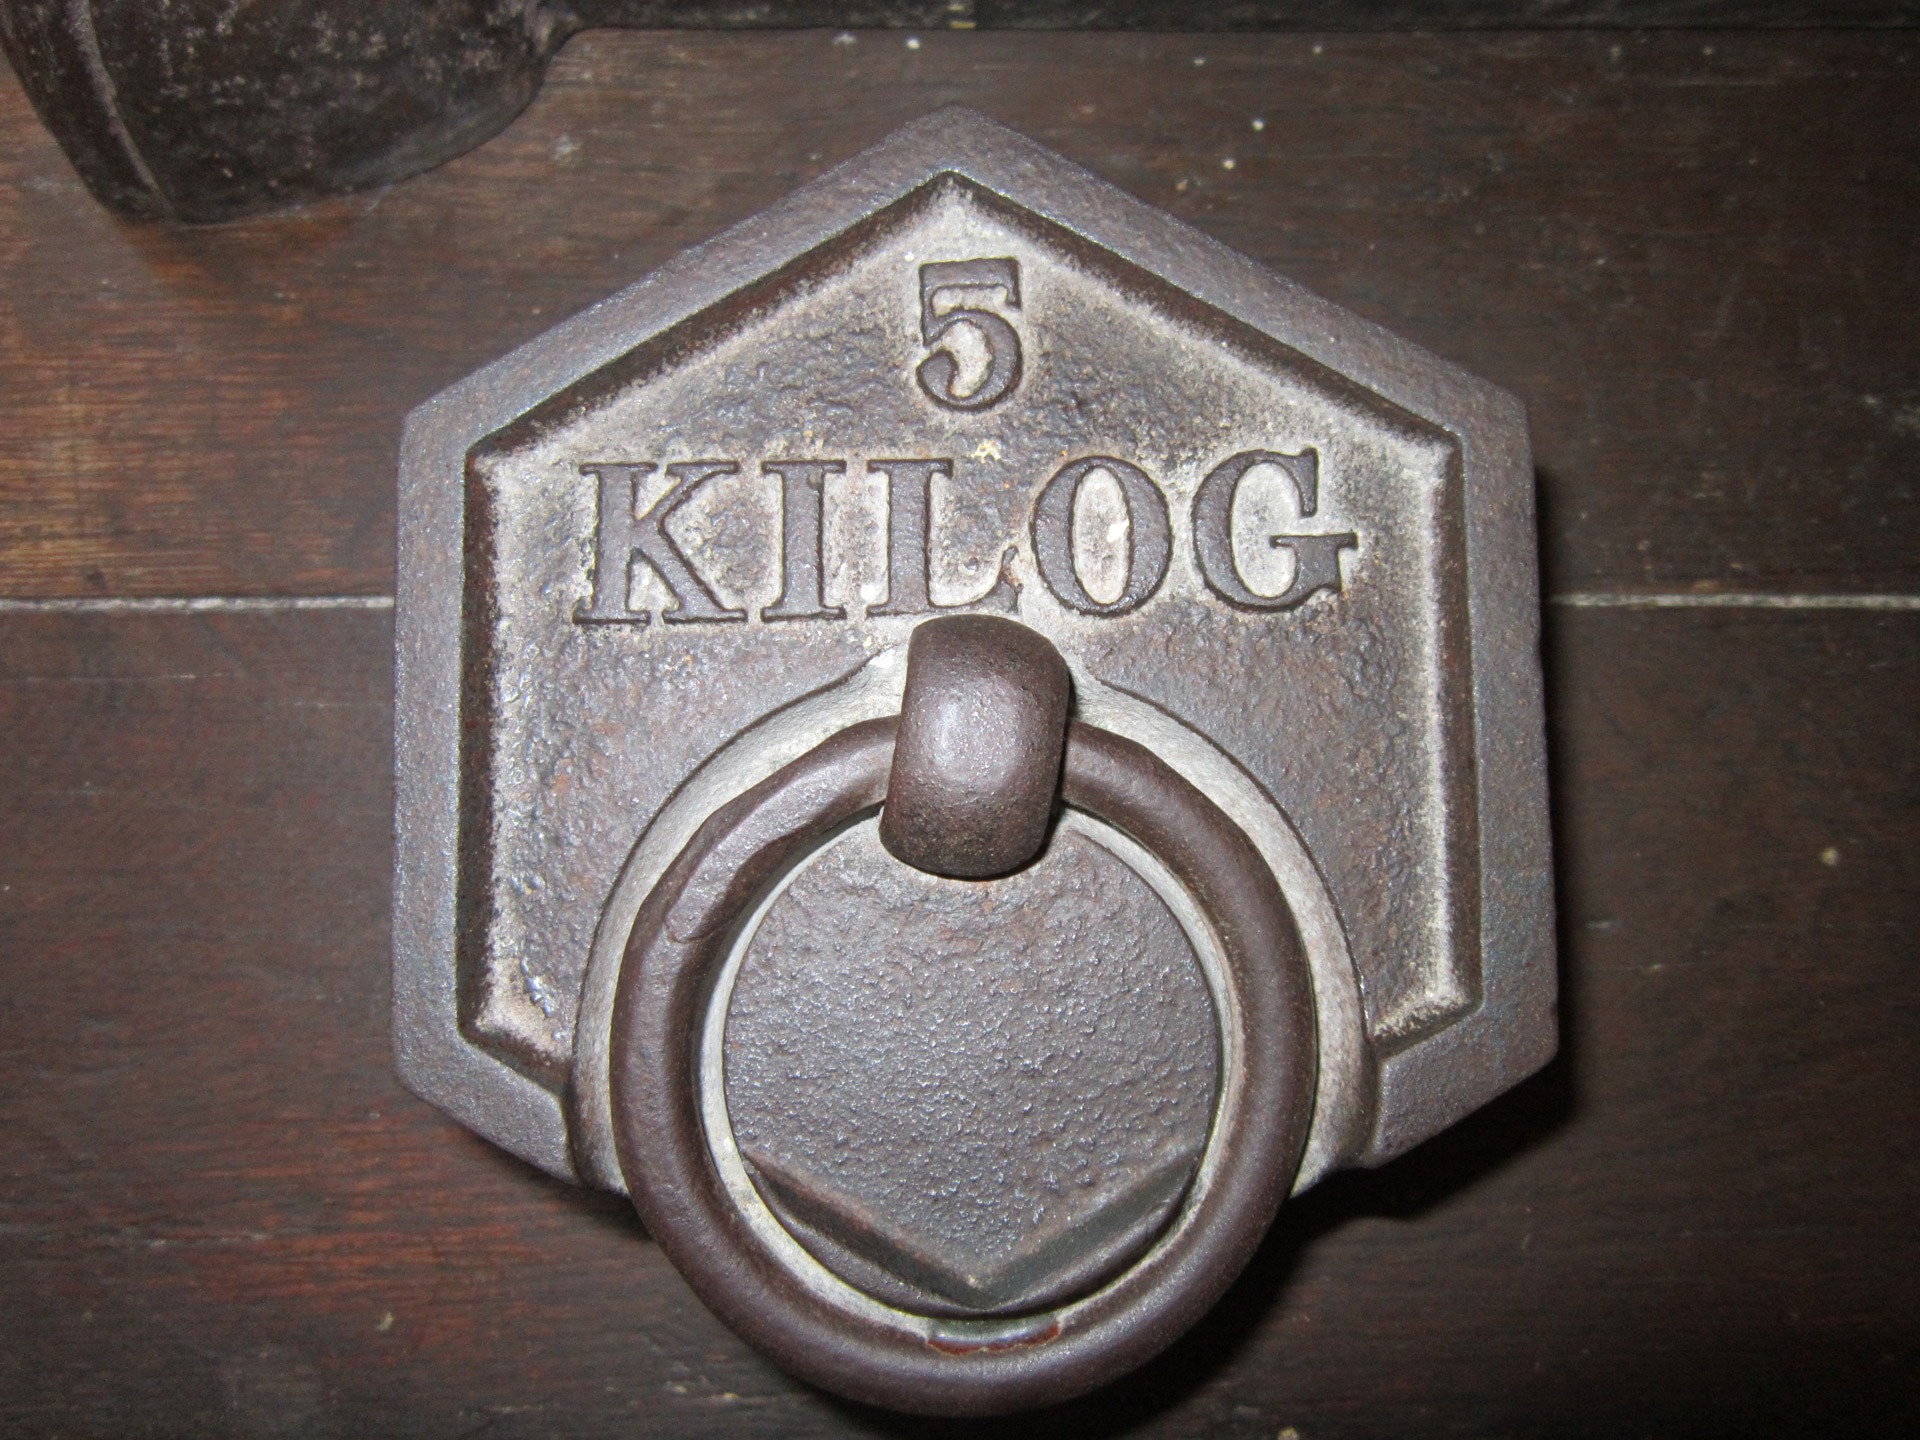
number, symbol, balance, metal, measure, weigh, weight, measurement, shape, buckle, kilogram, kilo, metric, house numbering, five kilo, 5 kg